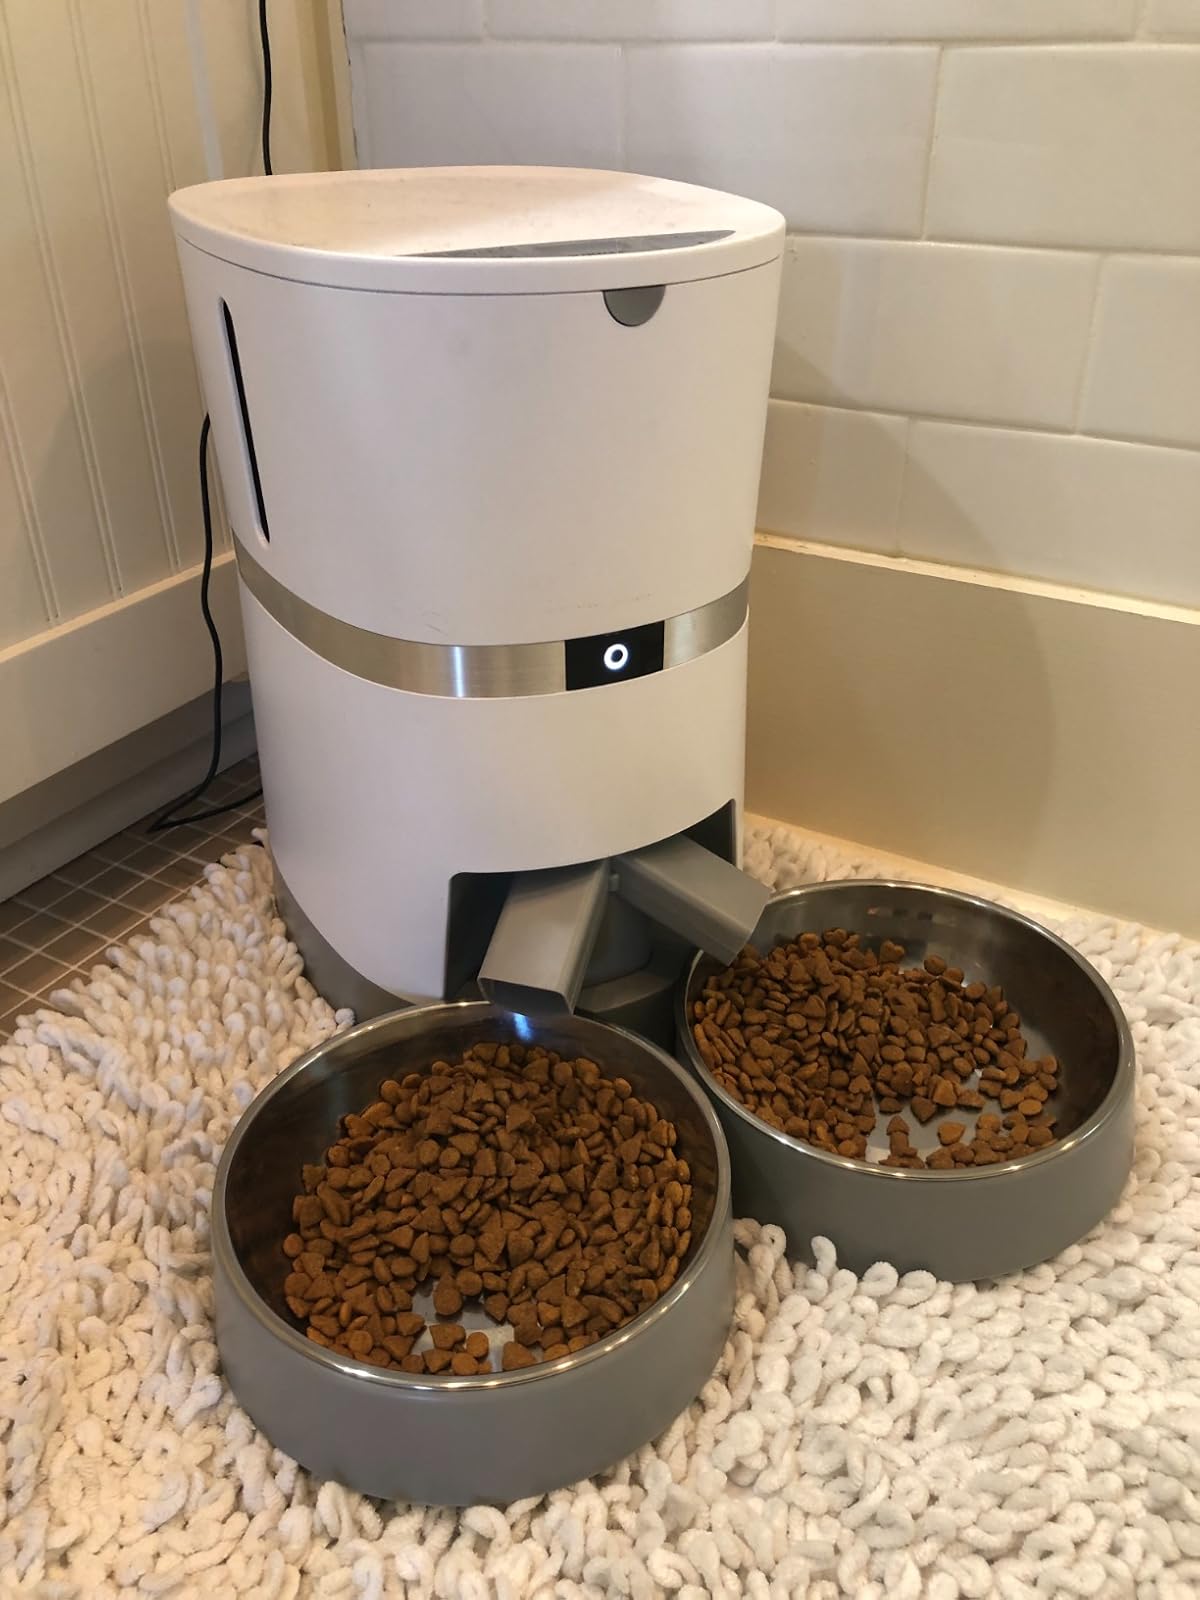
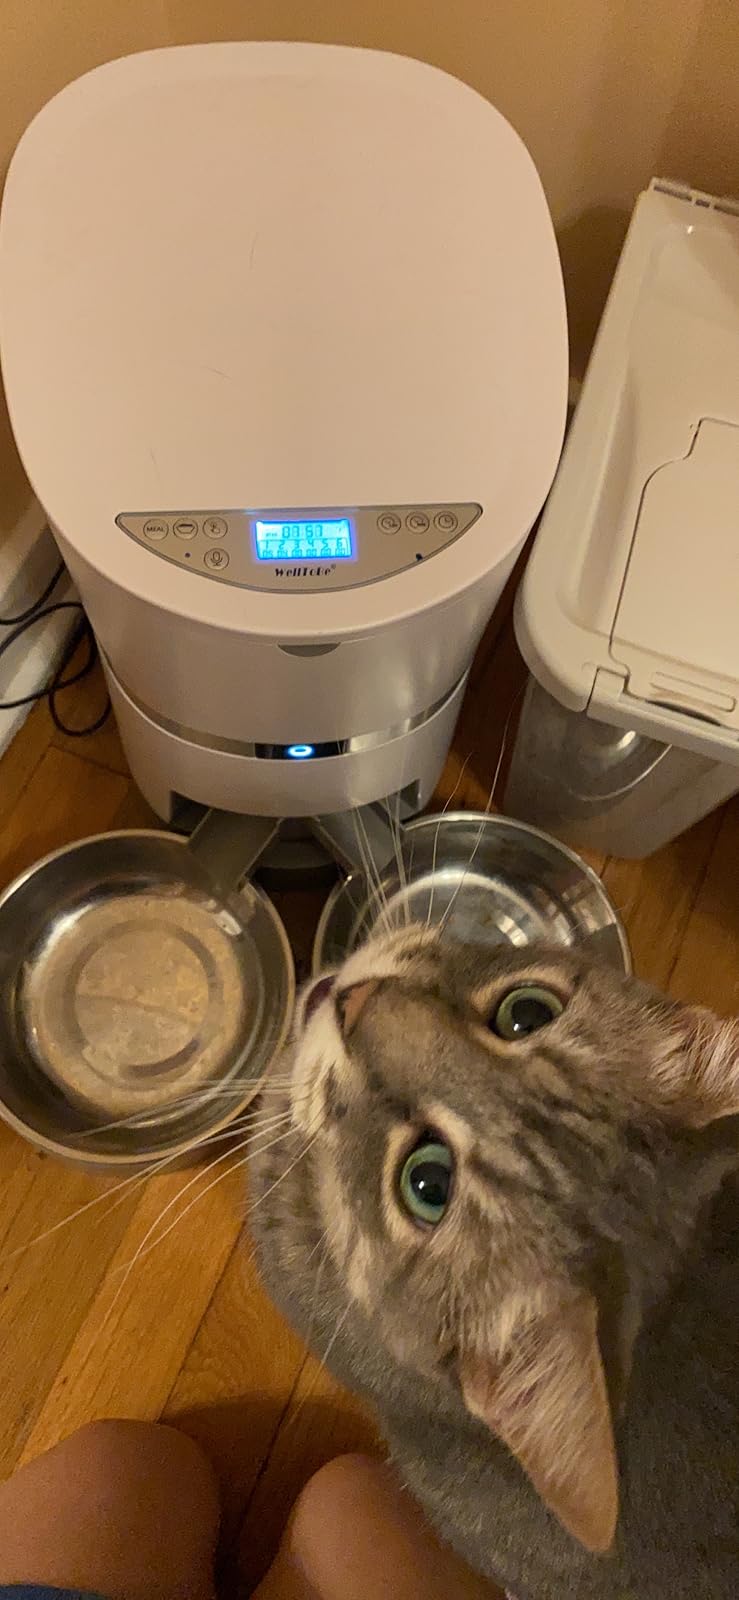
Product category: items_feeder
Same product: yes